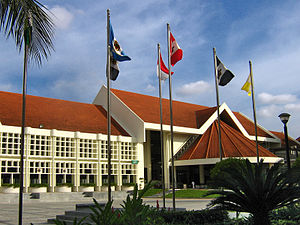
Singapore / Demografi / Uddannelse
Raffles Institution, den ældste skole i Singapore.
Singapore, officielt Republikken Singapore er en østat, som ligger ved sydspidsen af Malayahalvøen. Landet ligger 137 kilometer nord for ækvator, syd for den malaysiske stat Johor og nord for de indonesiske Riauøerne. Med sine 710,2 km² er Singapore en mikrostat, og det er det mindste land i Sydøstasien. Det er betydeligt større end Monaco og Vatikanet, som er de eneste andre selvstændige bystater.